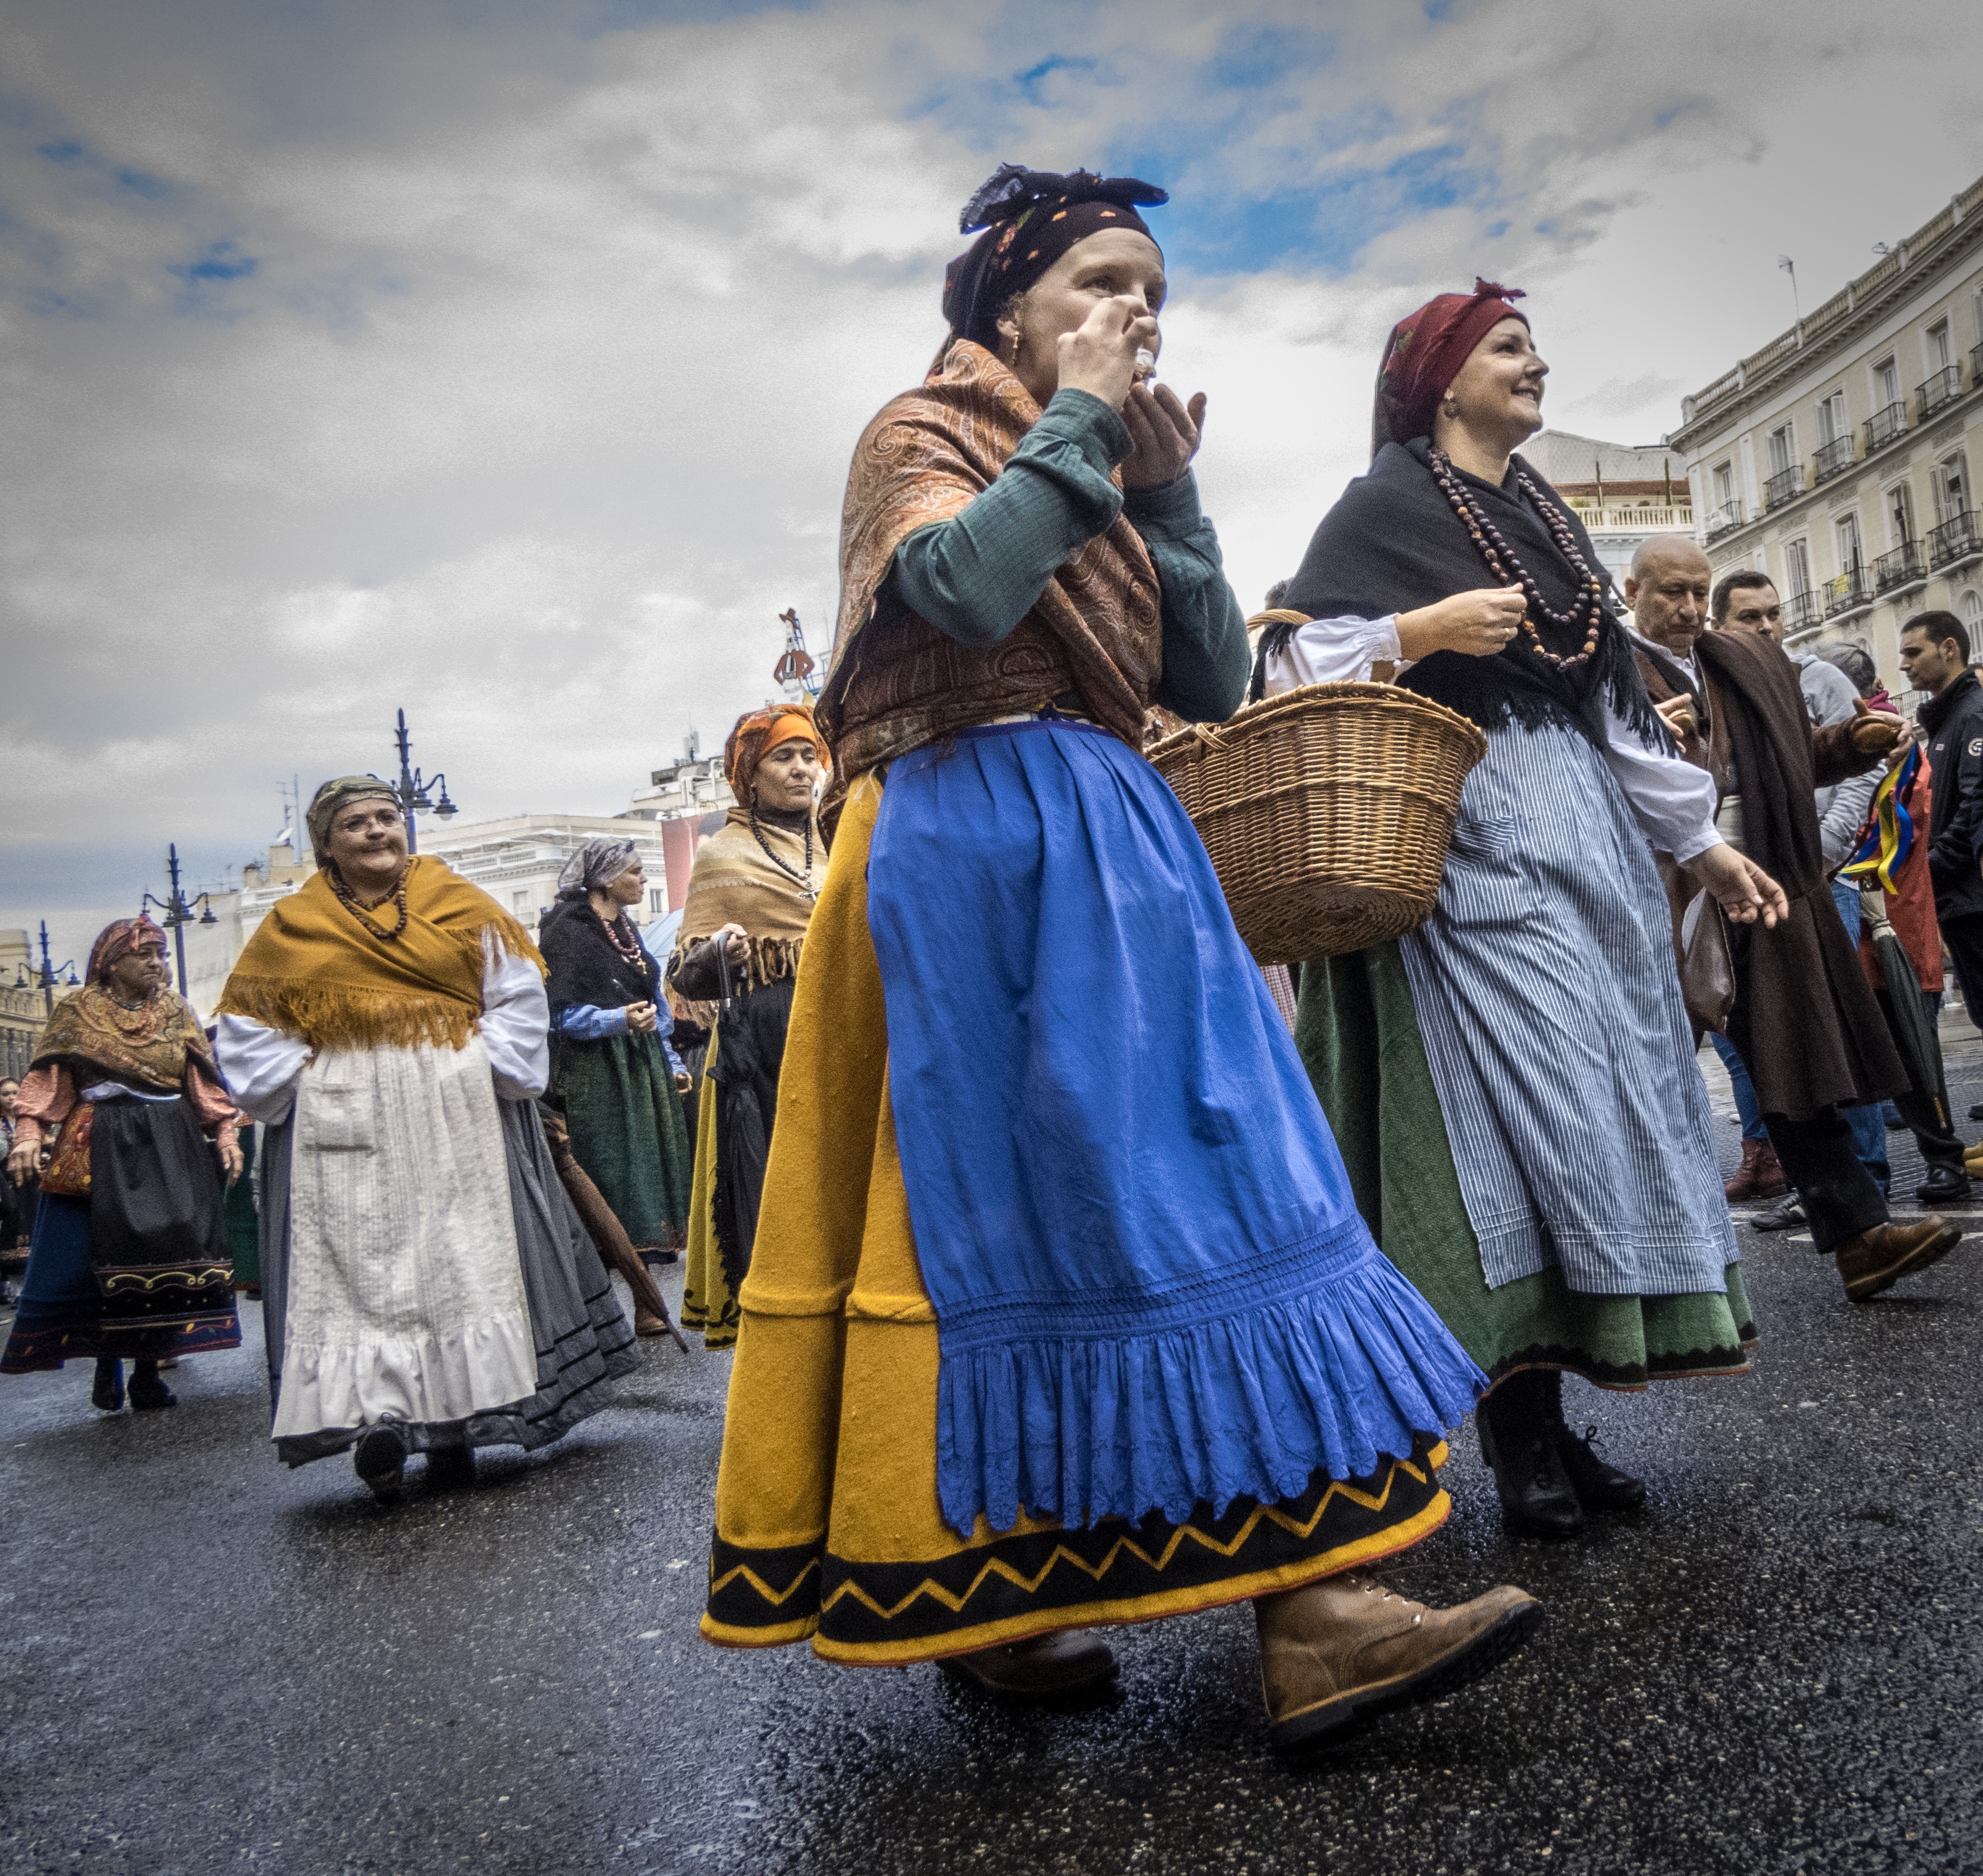
people, crowd, rural, dance, carnival, sheep, cheese, parade, performance art, cows, festival, temple, women, sports, madrid, order, tradition, transhumance, folklore, folk, asturias, regional, avila, traditional clothes, performing arts, folk dance